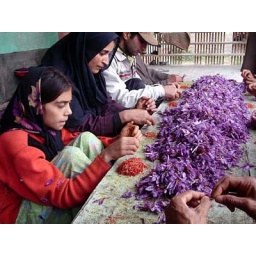
A family in picking saffron flowers from their field at Pampore, 17 kms from Srinagar on Srinagar-Jammu National Highway